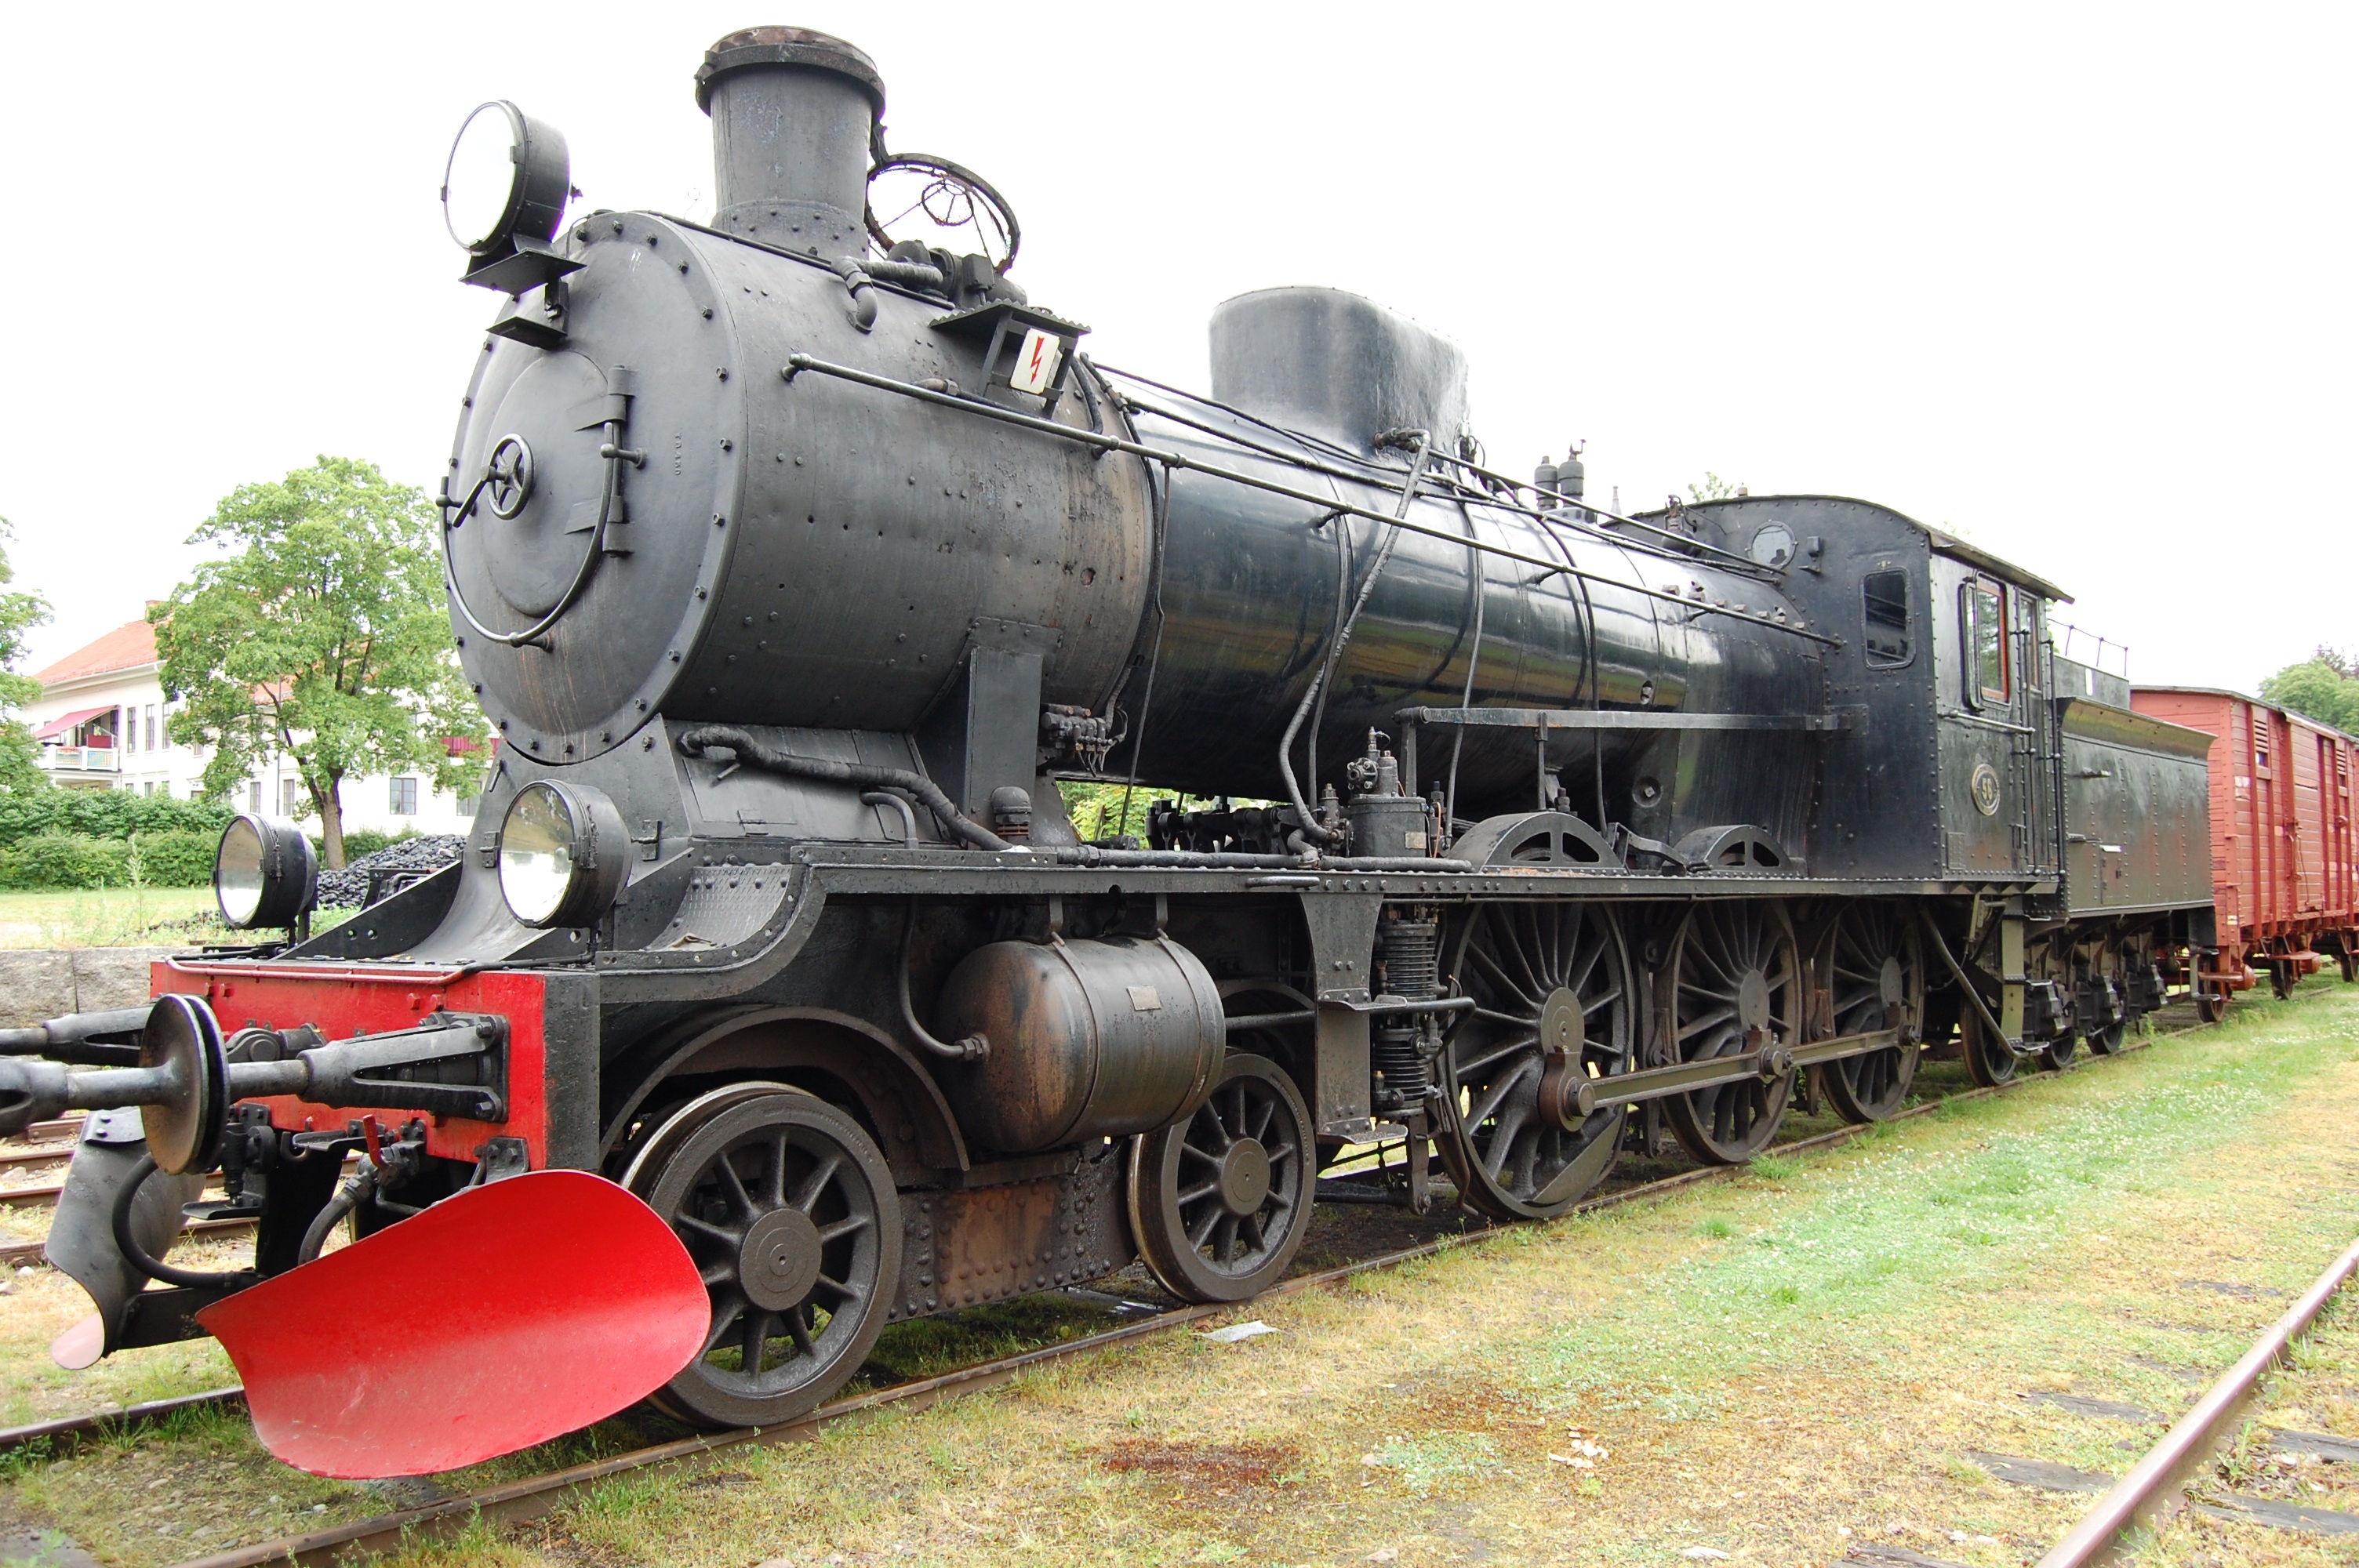
track, old, train, transport, vehicle, locomotive, steam engine, rail transport, steam locomotive, land vehicle, rolling stock, automotive engine part, railroad car